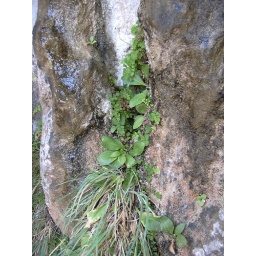
plans growing on the rock wall under Weeping Rock in Zion.